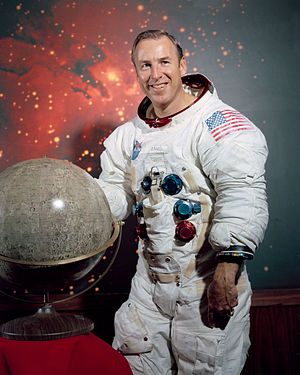
James Lovell
James Arthur Lovell er en tidligere amerikansk astronaut. Han er mest kendt i forbindelse med Apollo 13 missionen, der skulle have været til månen, men da en tank eksploderede, blev det i stedet en redningsmission. Han er forfatter til en bog om Apollo 13 missionen. Bogen er blevet filmatiseret med Tom Hanks i hovedrollen som James Lovell.